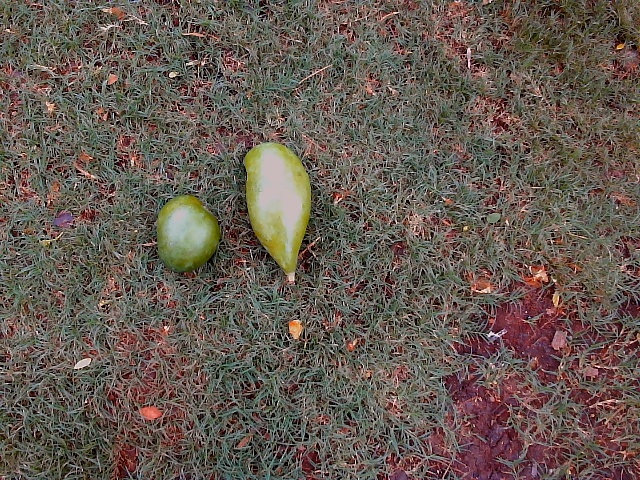
Label: Raw_Mango